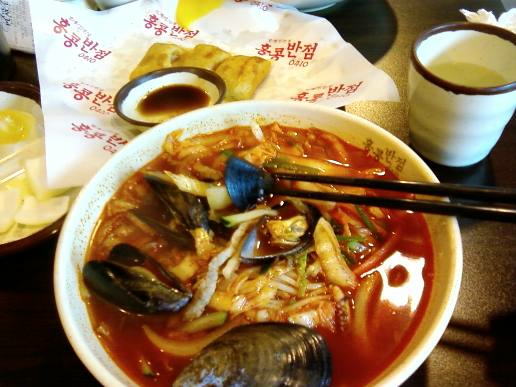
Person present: No